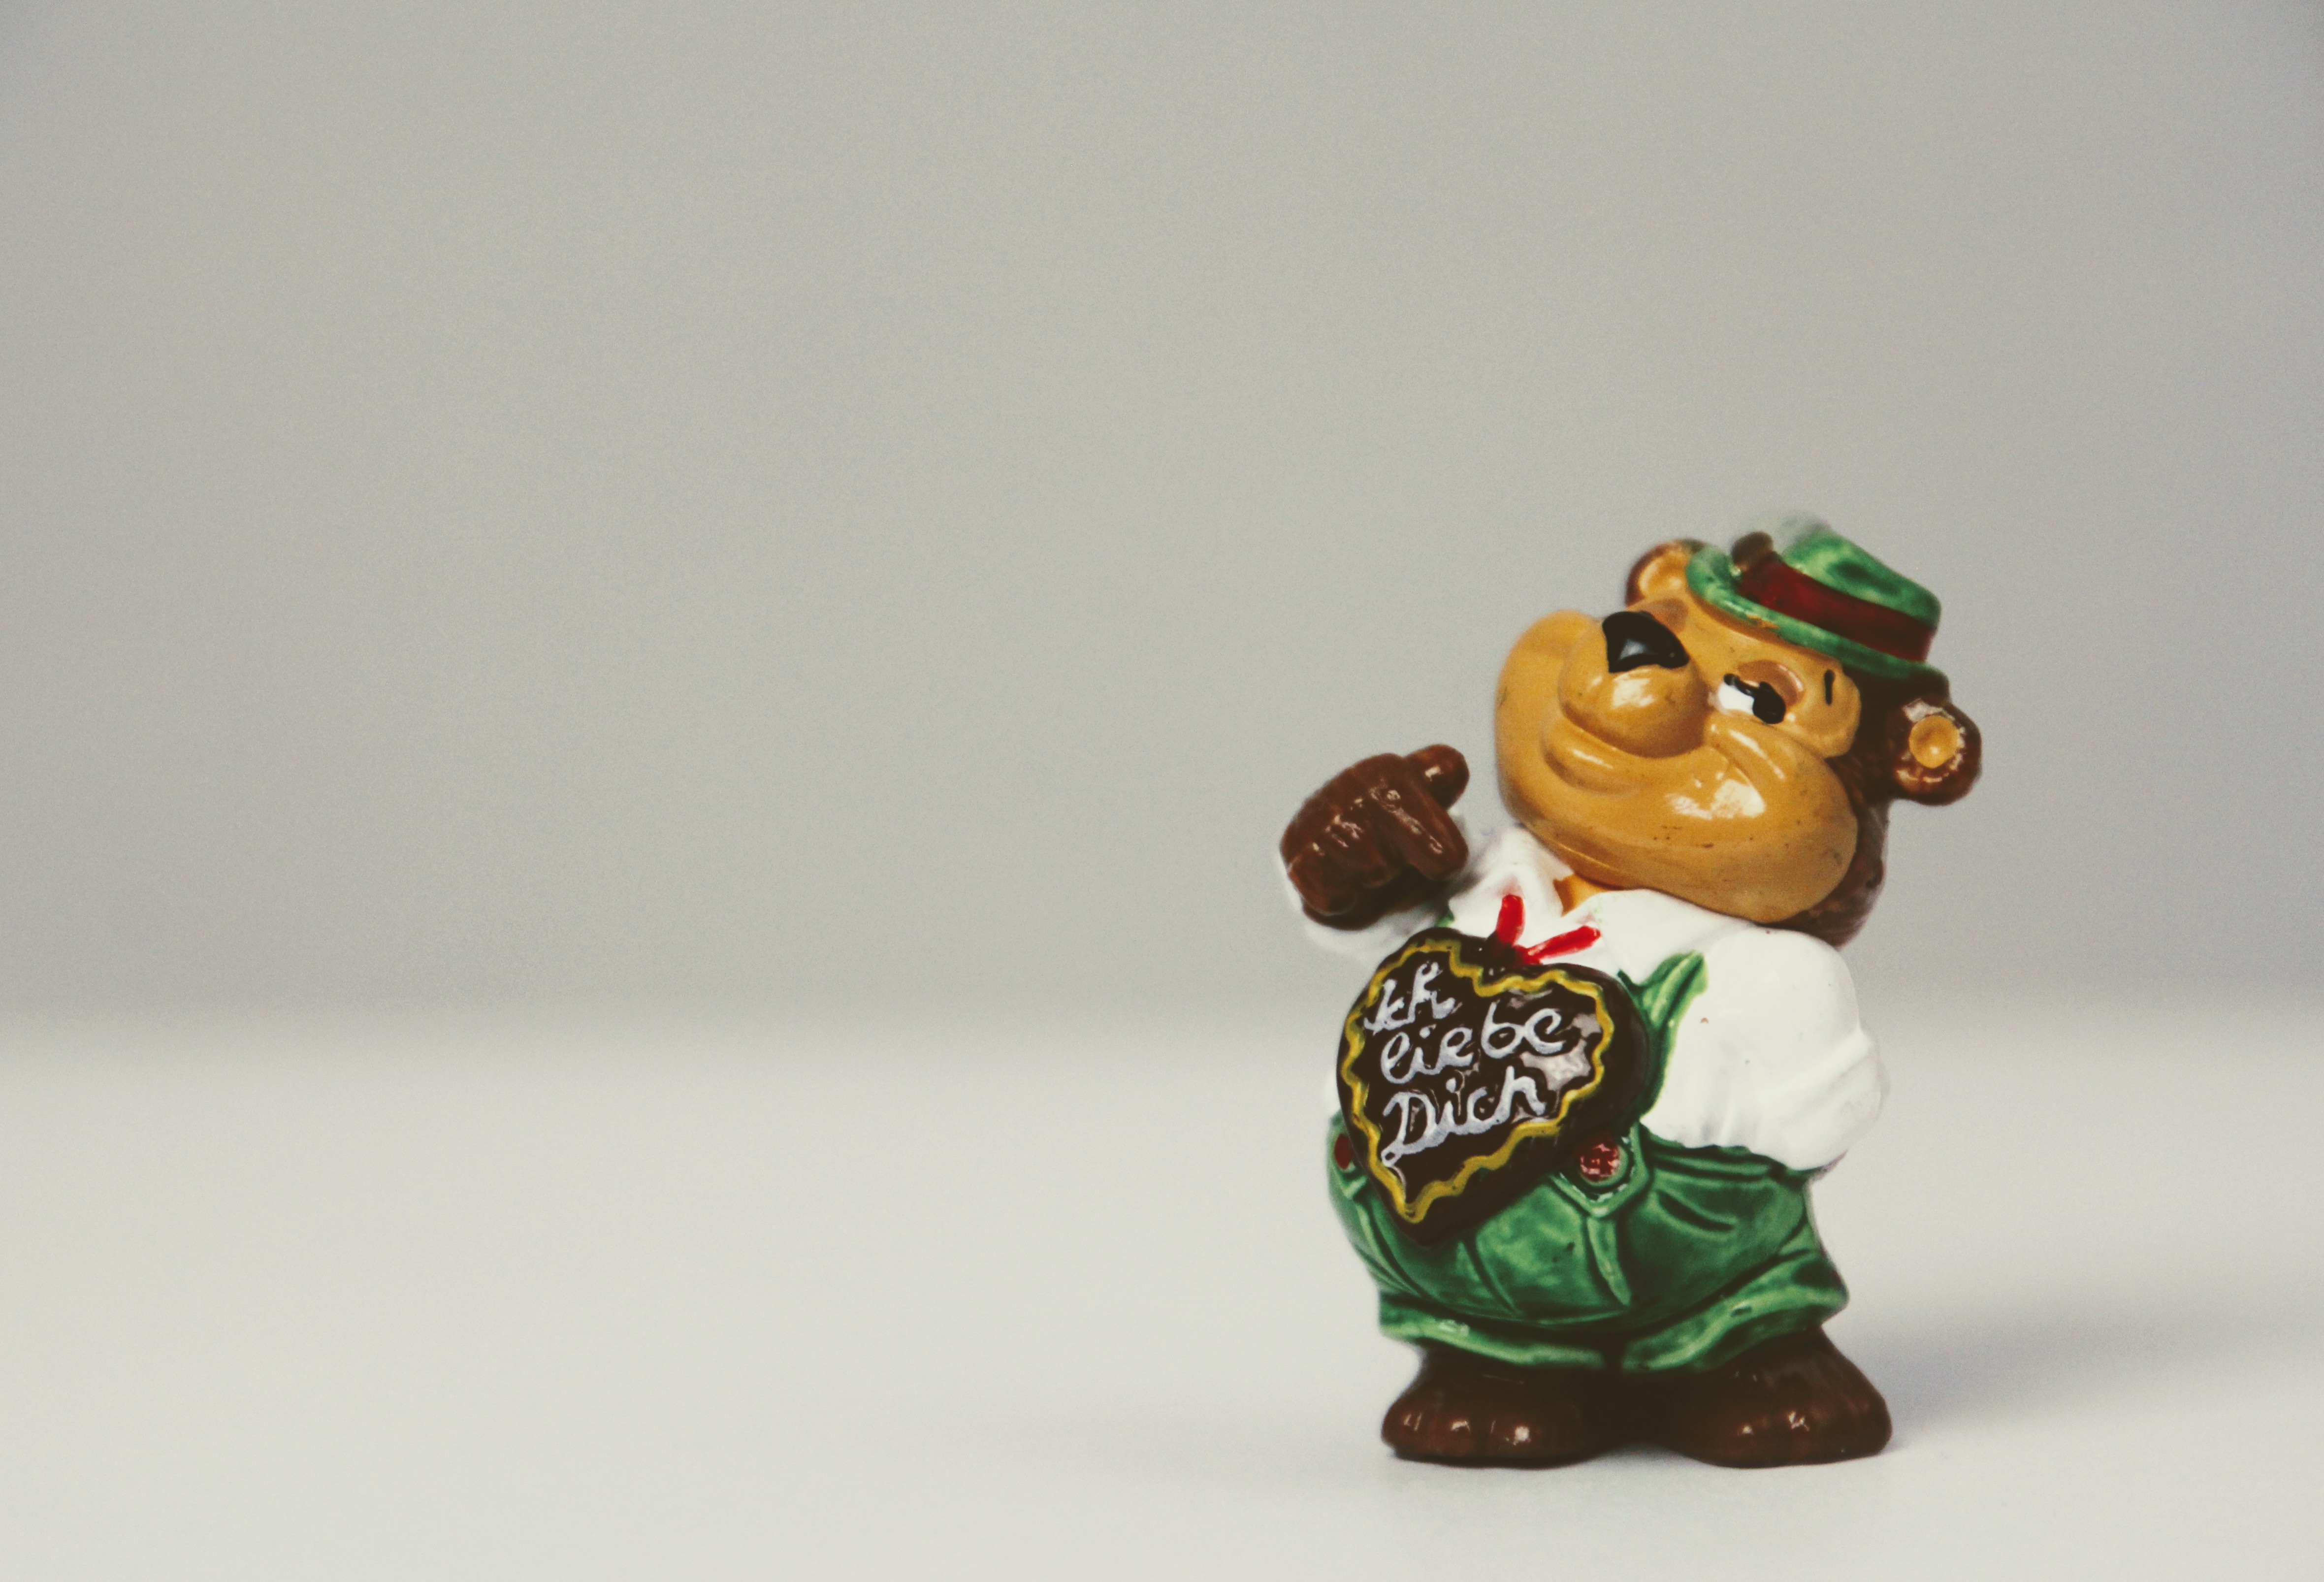
sweet, isolated, food, toy, miniature, figurine, toys, teddy, i love you, year market, gingerbread heart, berraschungseifigur, top ten teddies